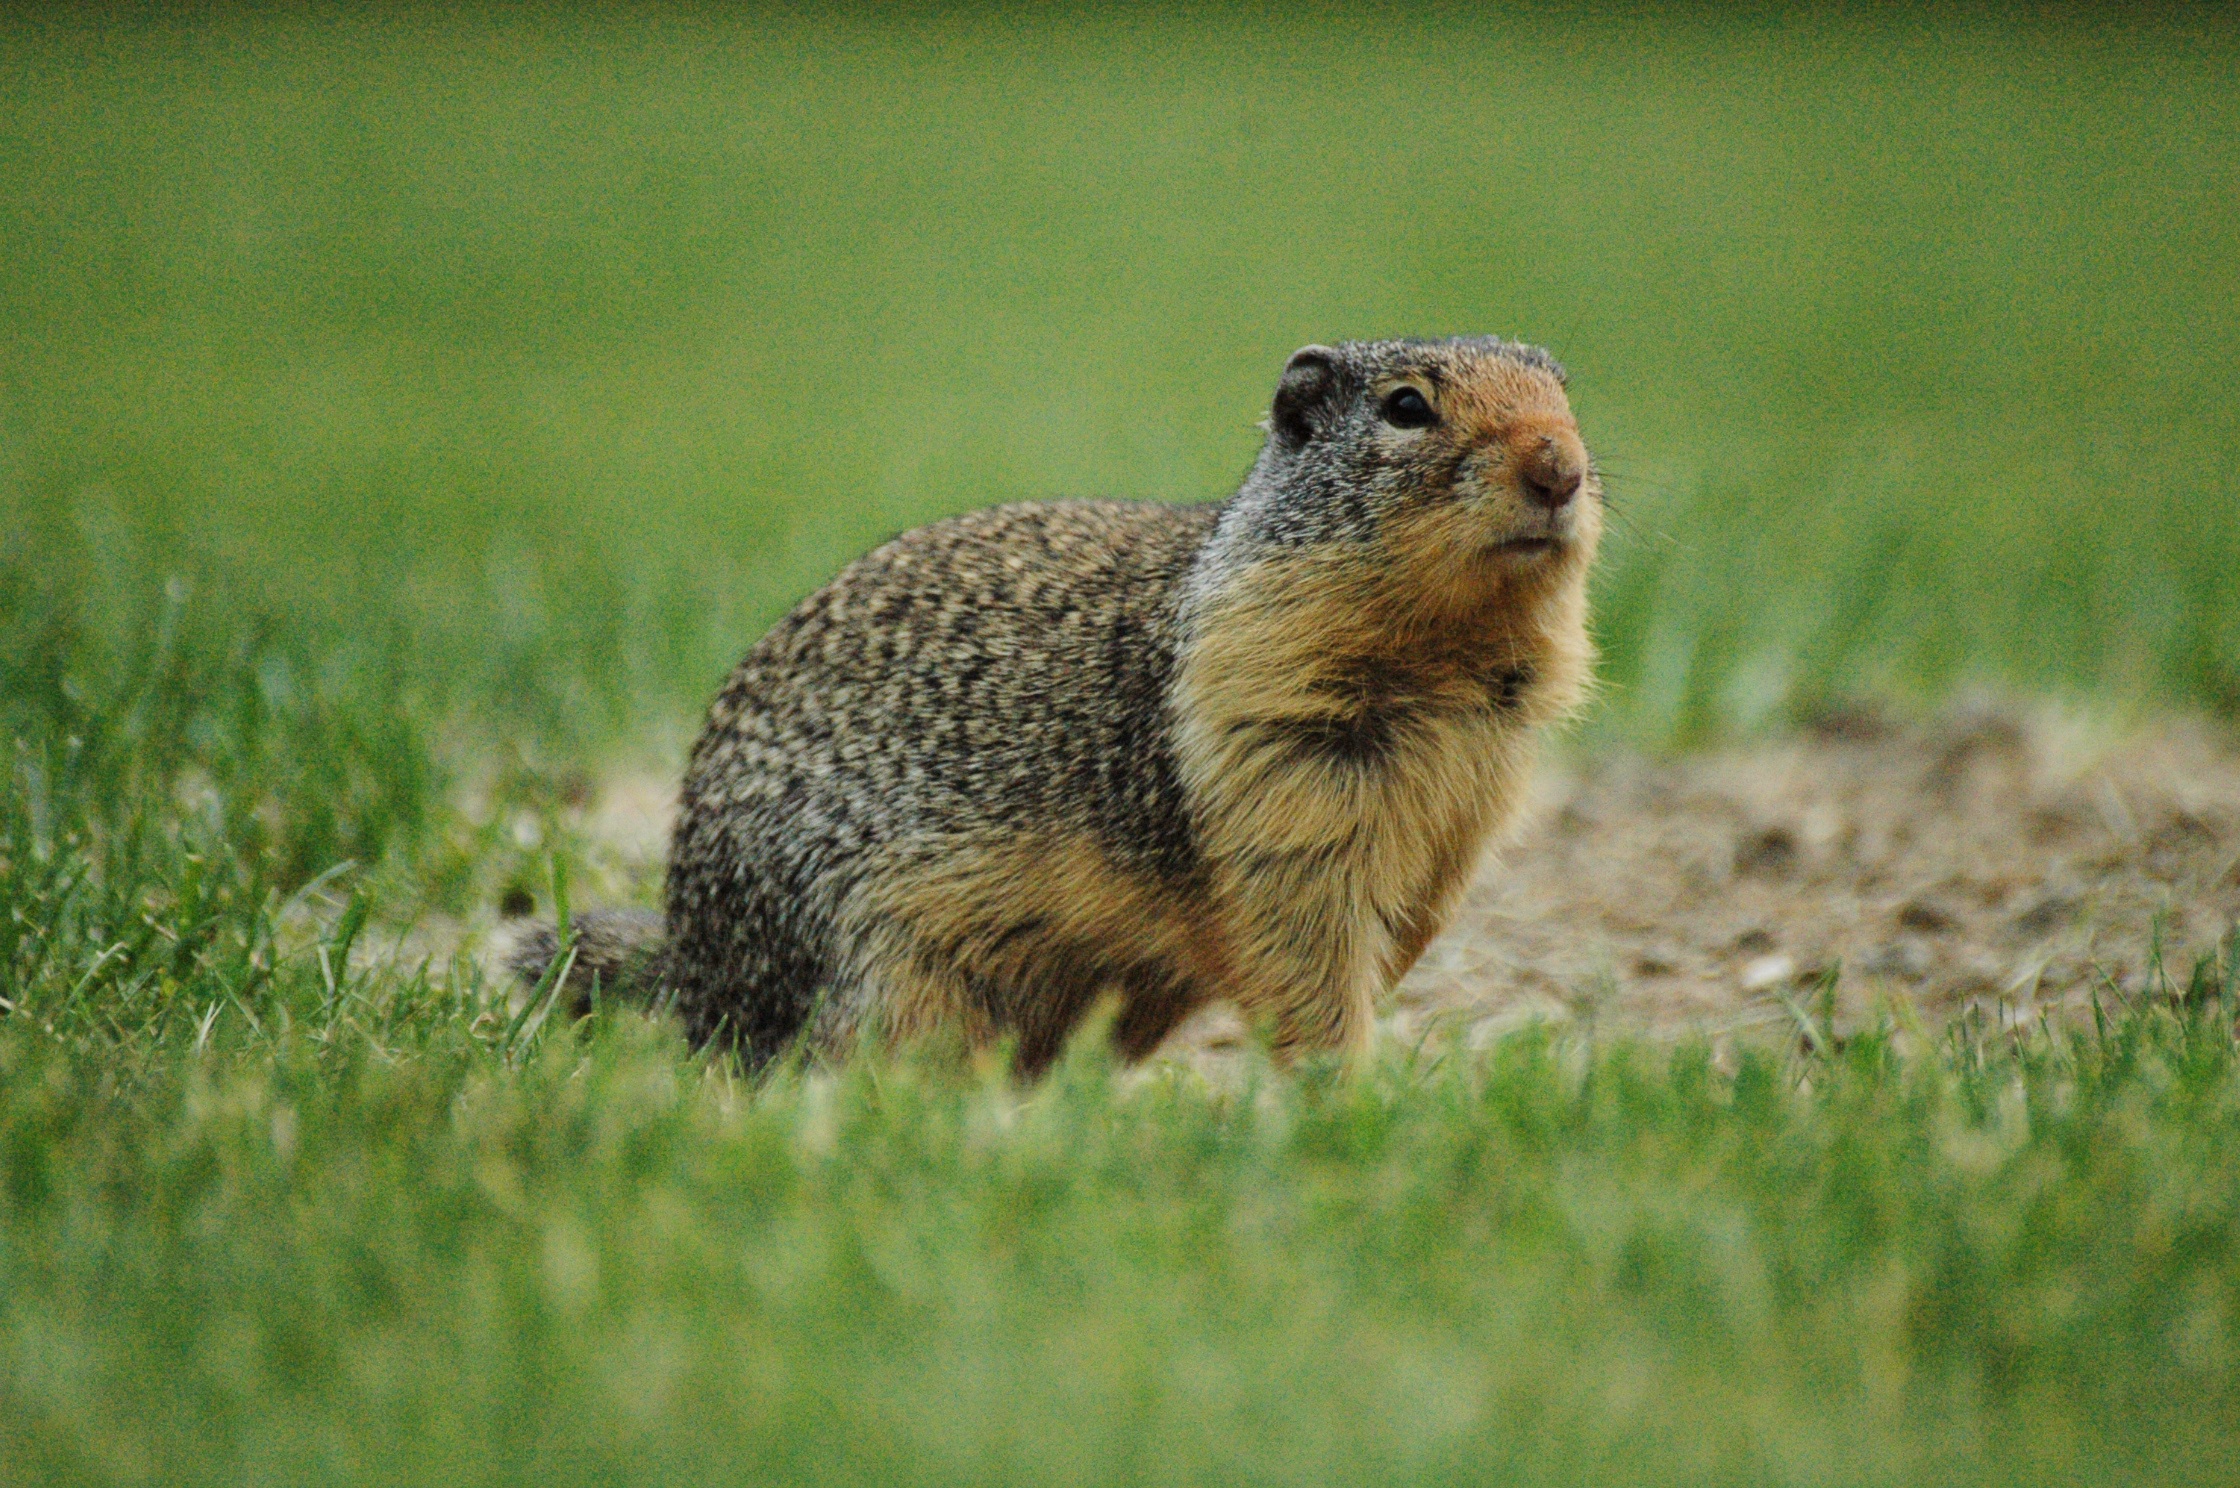
nature, grass, prairie, animal, wildlife, green, park, brown, mammal, squirrel, rodent, fauna, whiskers, grassland, vertebrate, marmot, prairie dog, ground squirrel, fox squirrel